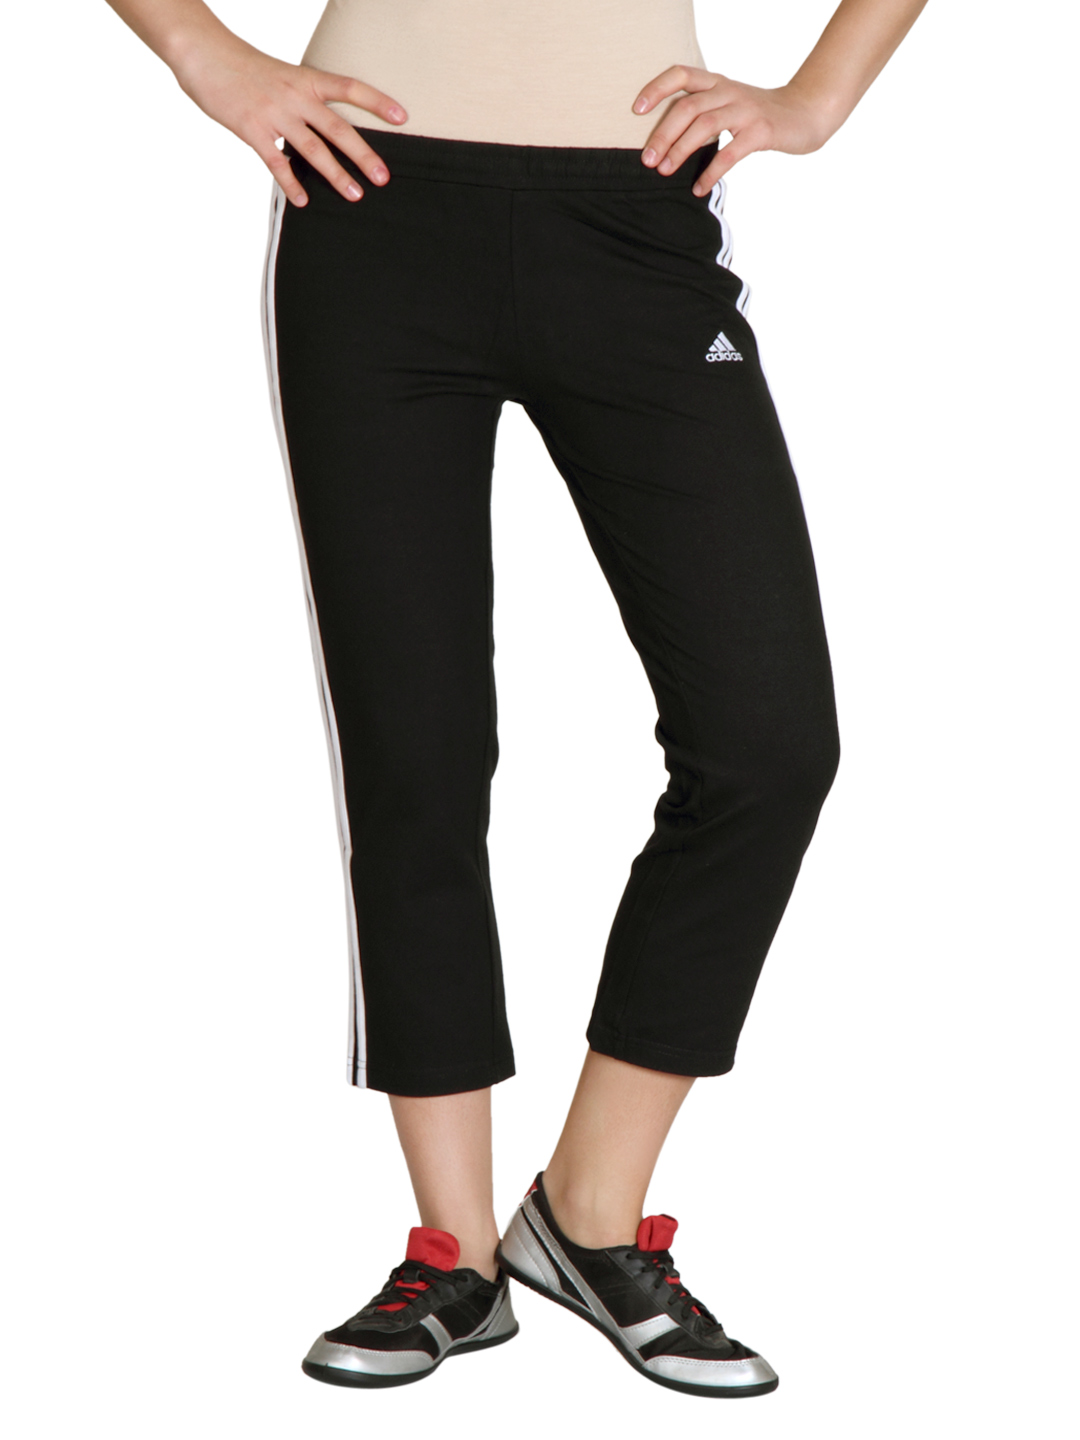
ADIDAS Women Black Capris
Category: Apparel / Bottomwear / Capris
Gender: Women
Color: Black
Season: Summer 2012
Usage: Casual